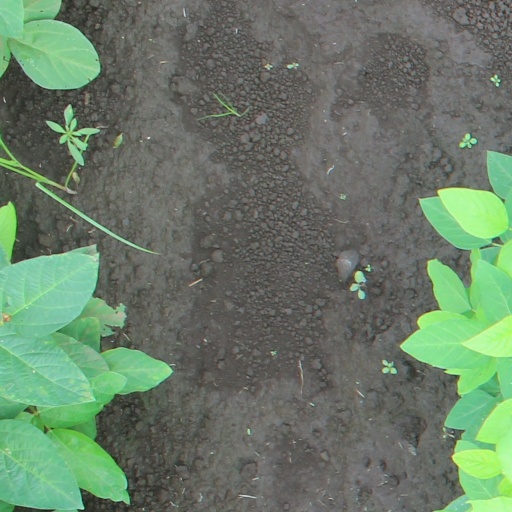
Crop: soybean